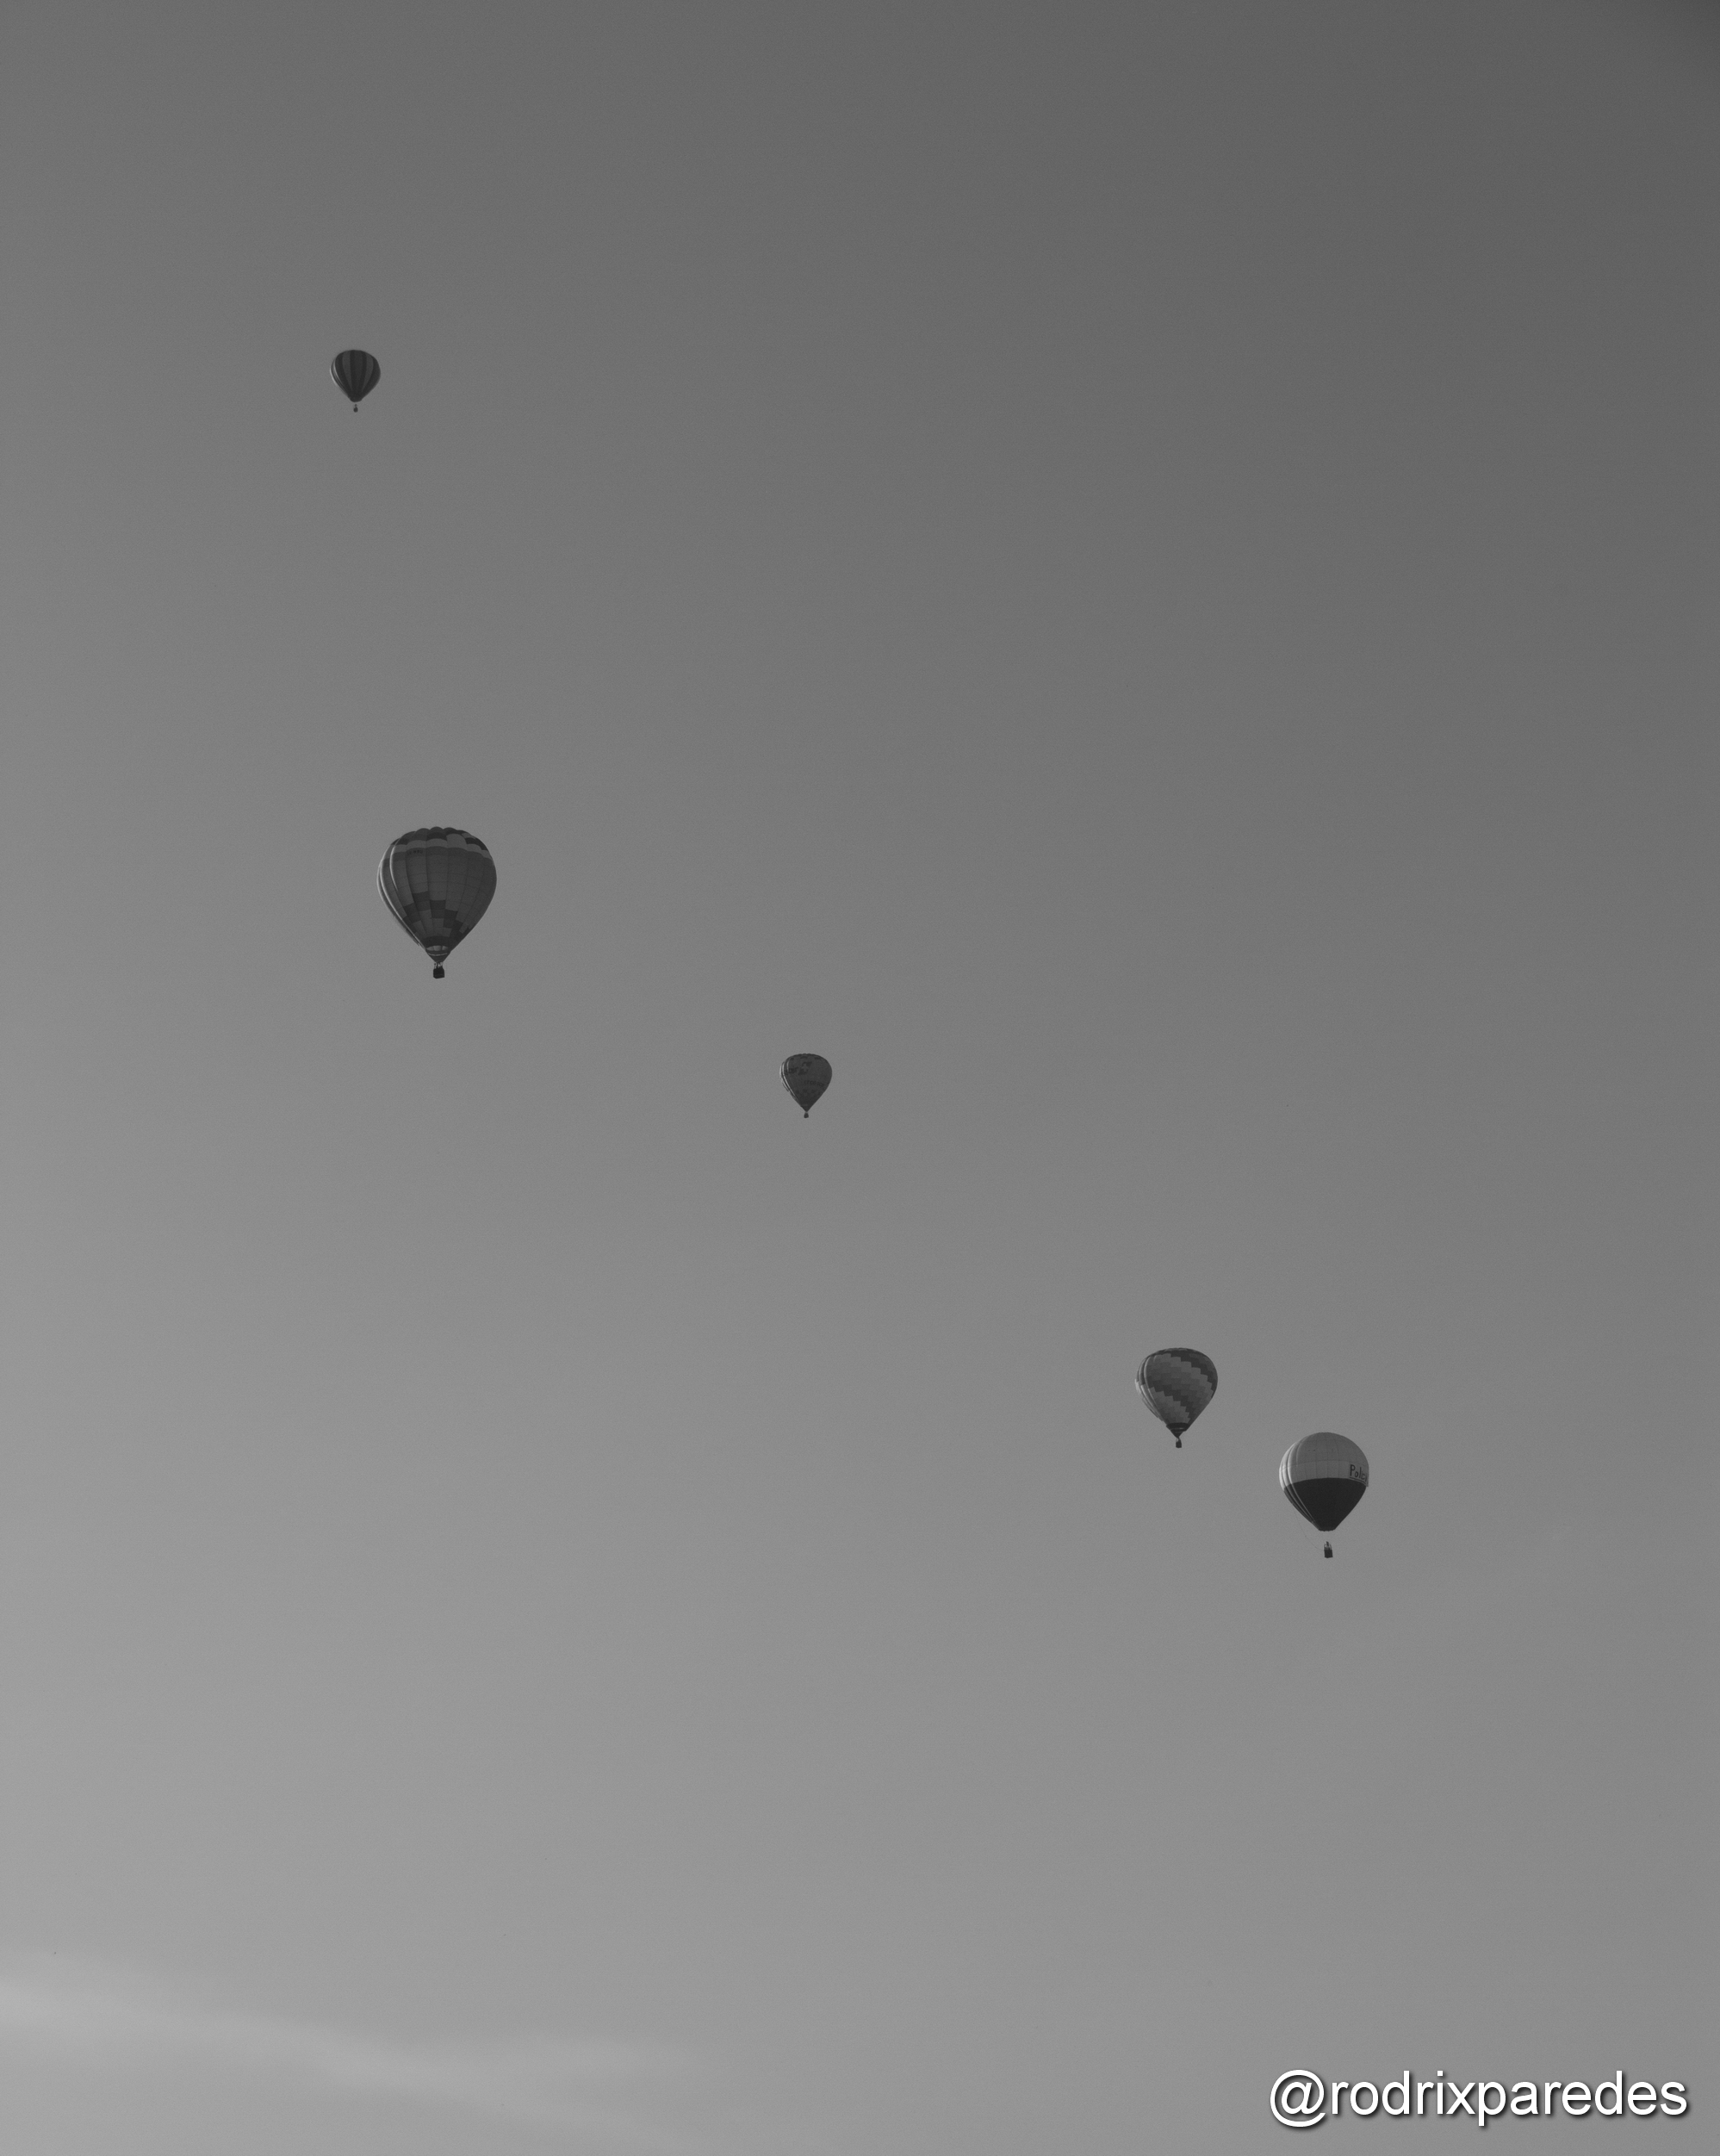
wing, black and white, sky, hot air balloon, aircraft, vehicle, monochrome, lighting, circle, argentina, shape, ballooning, buenosaires, ar, buenos, aires, globos, lujan, aerost ticos, monochrome photography, atmosphere of earth